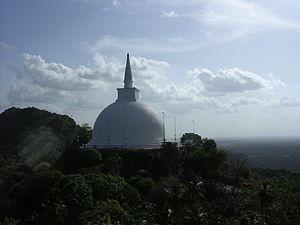
Mihintale est un site du nord du Sri Lanka, près d'Anurâdhapura, où aurait eu lieu la fameuse rencontre entre Devanampiya Tissa et les émissaires d'Ashoka qui auraient importé le bouddhisme dans l'île.